Cnidosac

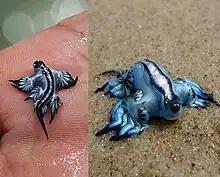
"Glaucus atlanticus" is the blue sea slug shown here out of water on a beach, and thus collapsed; however, touching the animal directly with your skin can result in a painful sting, with symptoms similar to those caused by the Portuguese man o' war

"Glaucus atlanticus" is a blue pelagic aeolid nudibranch. Individuals in this species can be dangerous for humans to handle; the cnidosacs of "G. atlanticus" often contain particularly powerful venomous stinging cells from one of its food species: the pelagic siphonophore known as the Portuguese Man o' War, "Physalia physalis".